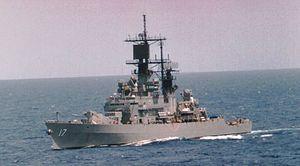
La classe Leahy est une classe de neuf croiseurs lance-missiles de l'United States Navy en service entre 1962 et 1995. Ces navires sont à l'origine désignés comme « Destroyer leader », mais lors de la reclassification des navires de l'United States Navy en 1975, ils sont reclassés comme croiseurs à missiles guidés.